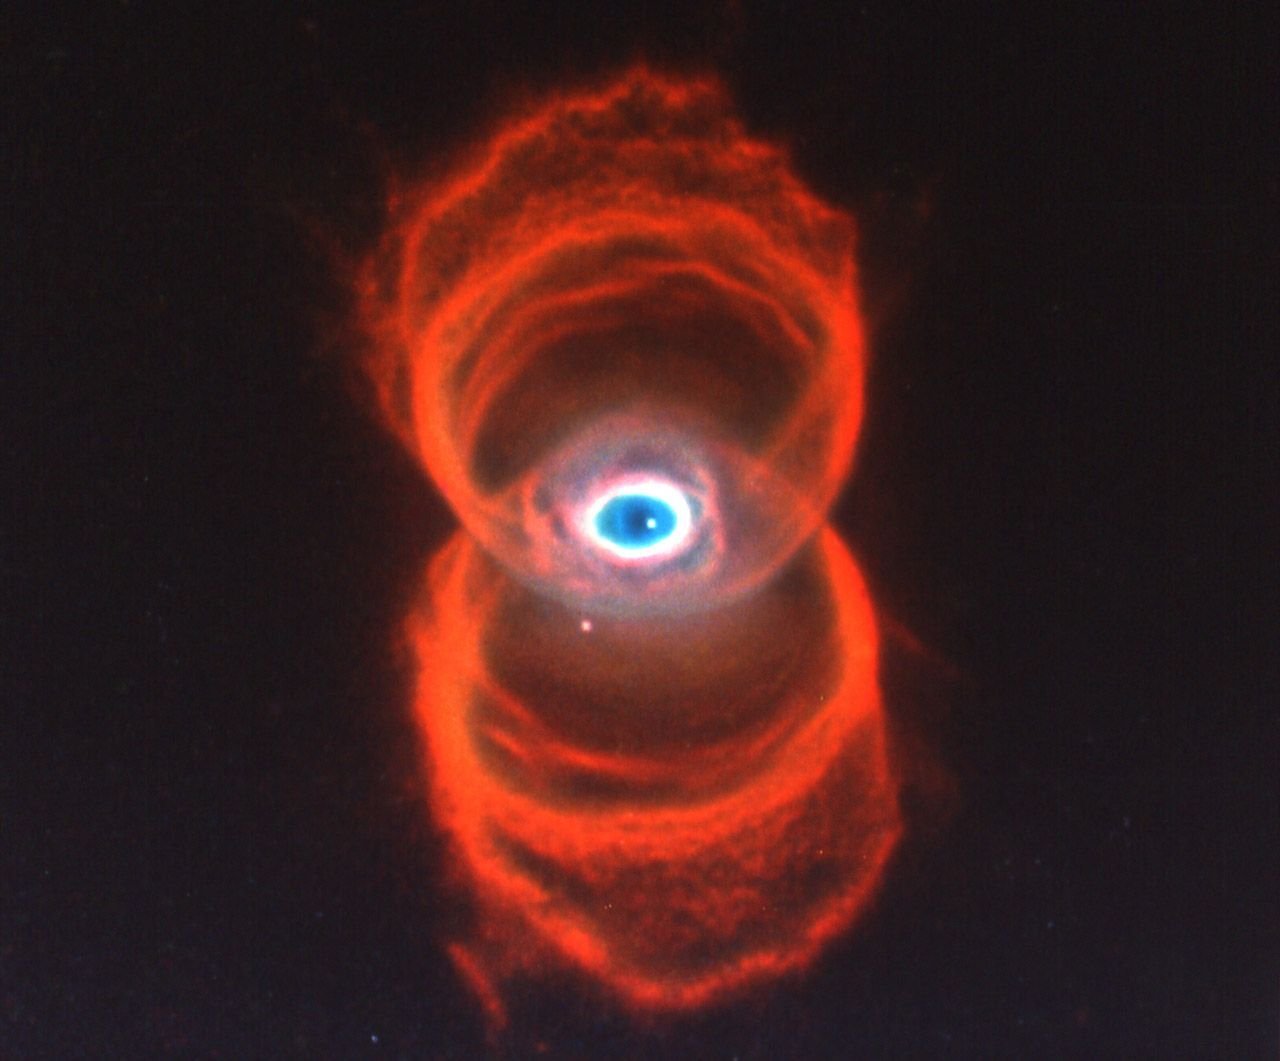
sky, sun, fog, atmosphere, space, flame, night sky, circle, nasa, nebula, outer space, universe, starry sky, all, space travel, astronautics, astronomical object, geological phenomenon, planetary fog, hourglass nebula, hourglass fog, mycn18, constellation fly